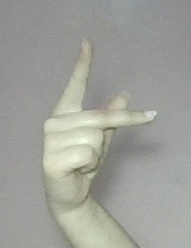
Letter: dha